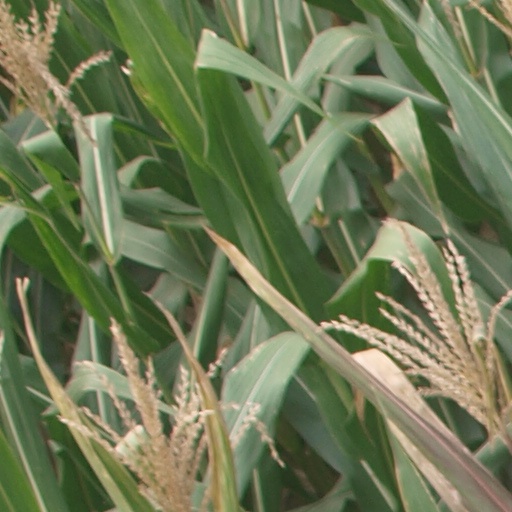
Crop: maize; corn